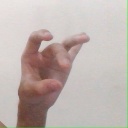
अक्षर: ओ